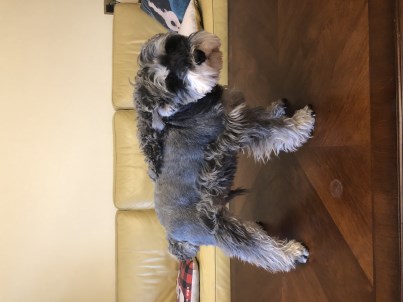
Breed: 2342-n000102-miniature_schnauzer